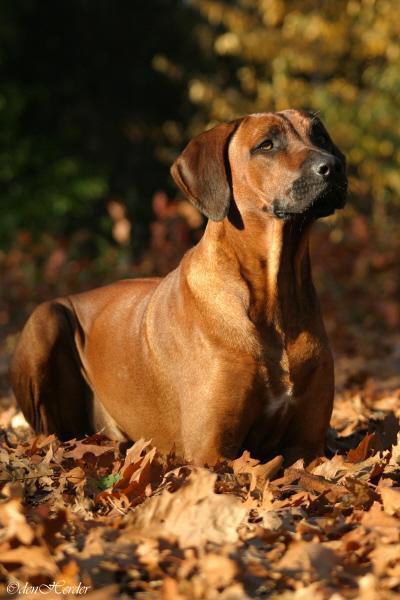
Rhodesian_ridgeback